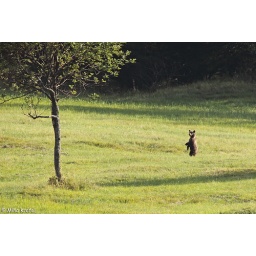
brown bear cub Ursus arctos on a glade in Dinaric Mountains in Slovenia